Locomotive Publishing Company

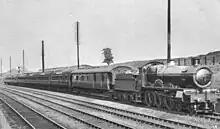
Cornish Riviera Express around 1910, on a Locomotive Publishing Co. postcard

The Locomotive Publishing Company was an English publishing house, specialising in railway topics. It was noted for publishing "Locomotive Magazine", amongst many other highly regarded titles. It was also notable as one of the first stock photo libraries, in this case specialising in railway images.